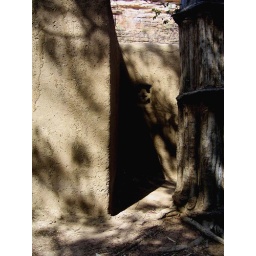
Mali, clay house along the road in the Dogon valley